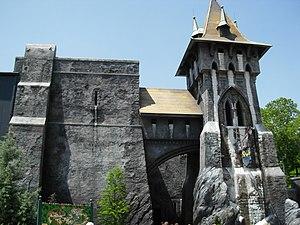
Un train fantôme est une attraction de type wagon scénique de fête foraine ou de parc d'attractions ayant un thème d'horreur.
Hong Kong Disneyland